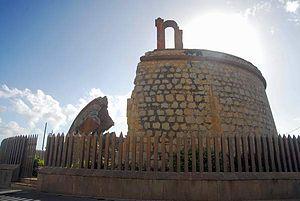
Le château de San Andrés, en espagnol Castillo de San Andrés, est une ancienne forteresse militaire située dans le village de San Andrés, dans la municipalité de Santa Cruz de Tenerife.
San Andrés est un village de Santa Cruz de Tenerife, situé au sud du massif de Anaga, nord-est de l'île de Tenerife. Il a une population de 3 050 habitants.